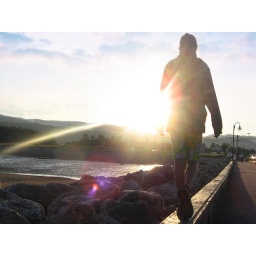
A little girl walking towards the sun at a port in Baie St-Paul, I added some effects with photoshop